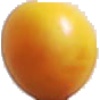
Label: Cherry Wax Yellow 1